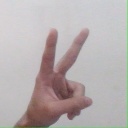
अक्षर: क